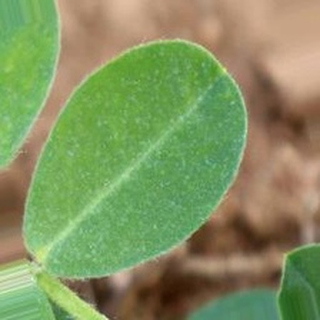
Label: healthy_groundnut